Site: brandenburg
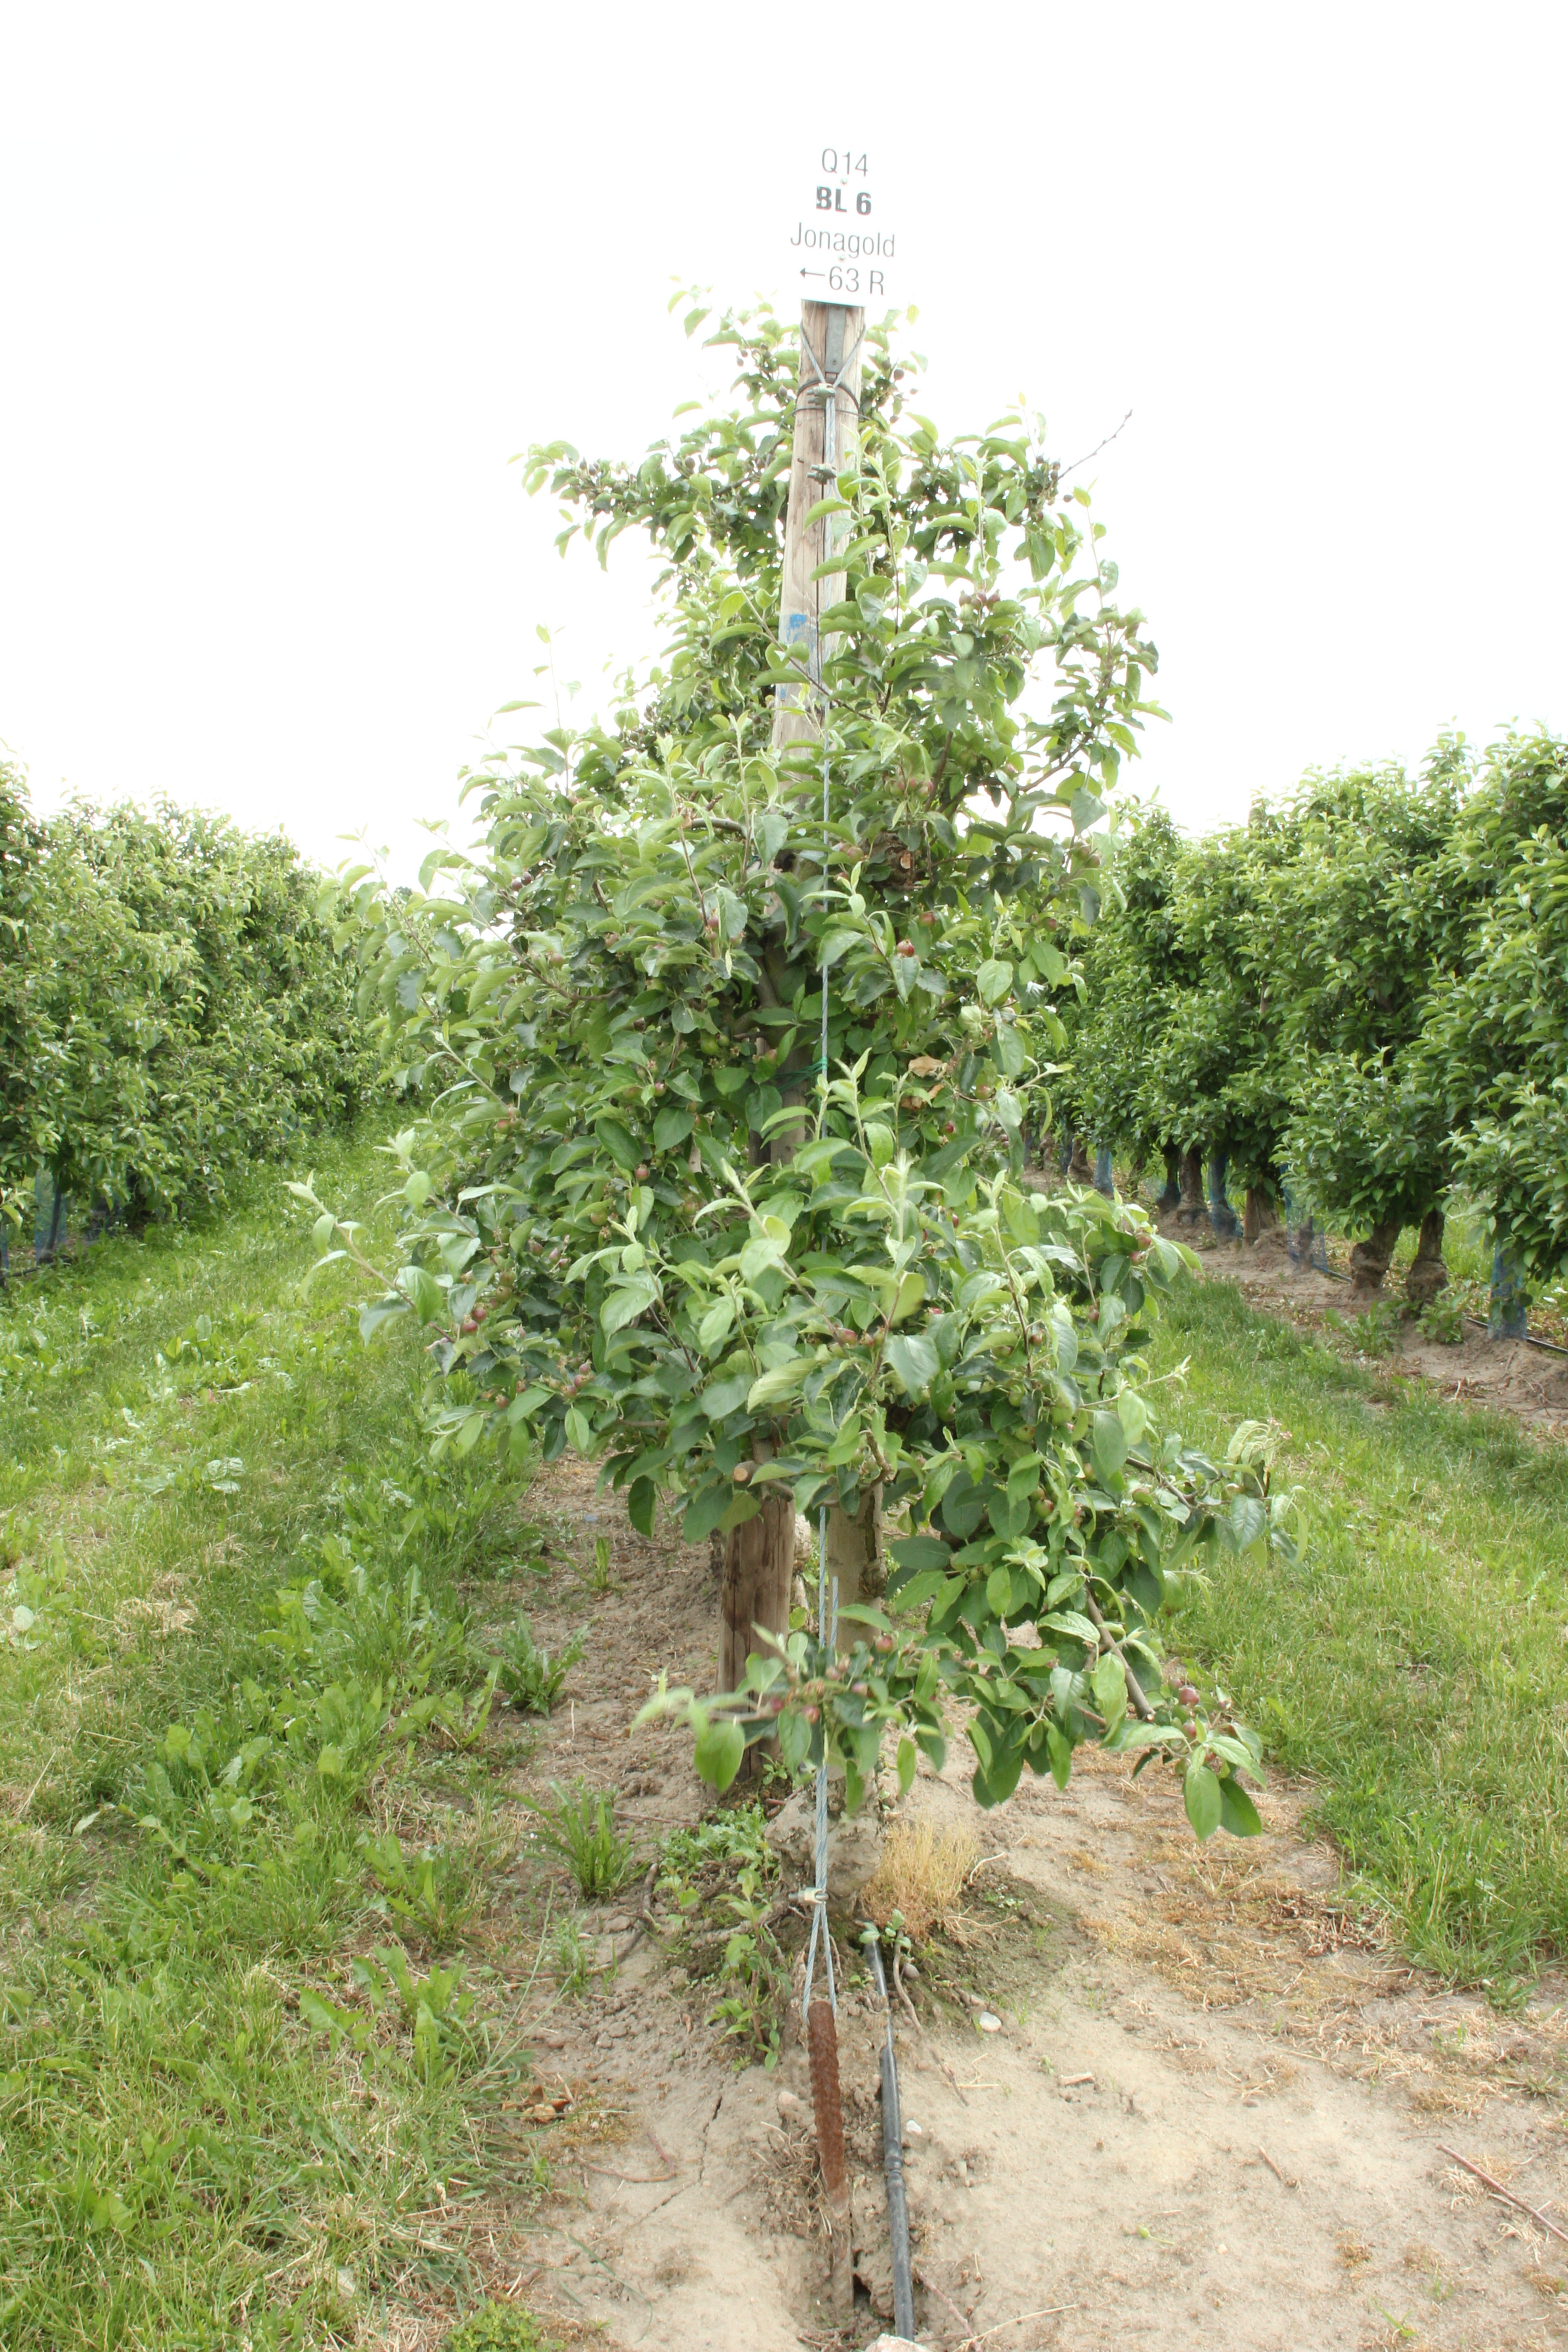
Growth stage (BBCH 72): Development of fruit